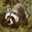
Label: raccoon